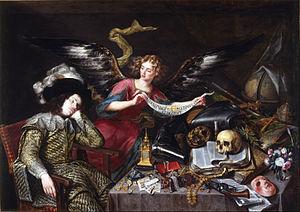
La peinture baroque espagnole est un genre artistique qui couvre le XVIIᵉ siècle et première moitié du XVIIIᵉ siècle en Espagne. En réaction à la beauté idéalisée à l'excès et les postures maniéristes, présentes dans la peinture de début du XVIIᵉ siècle, il visera, avant tout, la vraisemblance pour rendre facile la compréhension de la narration, sans amoindrissement du décorum, et cela à la demande de l'Église en pleine Contre-Réforme. L'introduction, après 1610, des modèles naturalistes propres du caravagisme italien, avec l'illumination ténébriste, déterminera le style dominant de la peinture espagnole de la première moitié du siècle. Plus tard, arriveront les influences du baroque flamand en raison du mandat politique qui s'exerce sur le pays, et surtout l'arrivée de Rubens en Espagne, de 1603 à 1628, et l'affluence massive de ses œuvres ainsi que l'installation de quelques-uns de ses disciples à partir de 1638. Son influence sera toutefois nuancée par celle du vieux Titien et de sa technique de coups de pinceau larges et de frottements sans lesquelles le travail de Velázquez ne pourrait pas être expliqué.
Antonio de Pereda y Salgado, né le 20 mars 1611 à Valladolid et mort le 30 janvier 1678 à Madrid, est un peintre espagnol du siècle d'or.